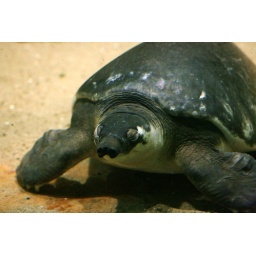
forgot my under water glasses